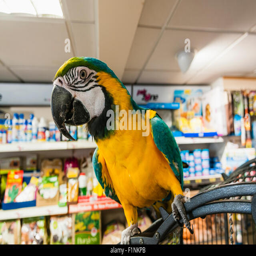
a macaw sits on his cage in a pet shop